2006 Ford 400

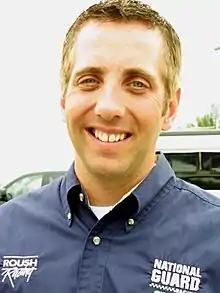
Greg Biffle "(pictured in 2004)" took his eleventh career win and his third straight at Homestead–Miami Speedway.

Racing continued on lap 179 as Truex led from Kahne, and Biffle. Johnson drew alongside Kenseth two laps later but was unable to pass for fifth. He was successful on the next lap until Kenseth retook the position on lap 183. Bowyer passed Johnson for sixth on that lap. On lap 188, Robby Gordon crashed exiting turn four and spun 360 degrees as Johnson steered left to avoid hitting him, bringing out the seventh caution. Under the caution, multiple drivers (including Truex), made pit stops for tires and car adjustments. Sadler did not make a pit stop and led at the lap-194 restart. Johnson dropped to 15th as several drivers began to prepare for several green flag laps on the 197th lap. Mike Bliss' engine failed on lap 206, laying oil on the track and causing the eighth caution. Several cars, including Sadler, entered pit road for tires and fuel. Kahne won the race off pit road to retake the lead for the lap 210 restart. Kahne's teammate Riggs overtook him at the start-finish line for the lead on the lap. The following lap, Riggs lost the lead to Kahne.